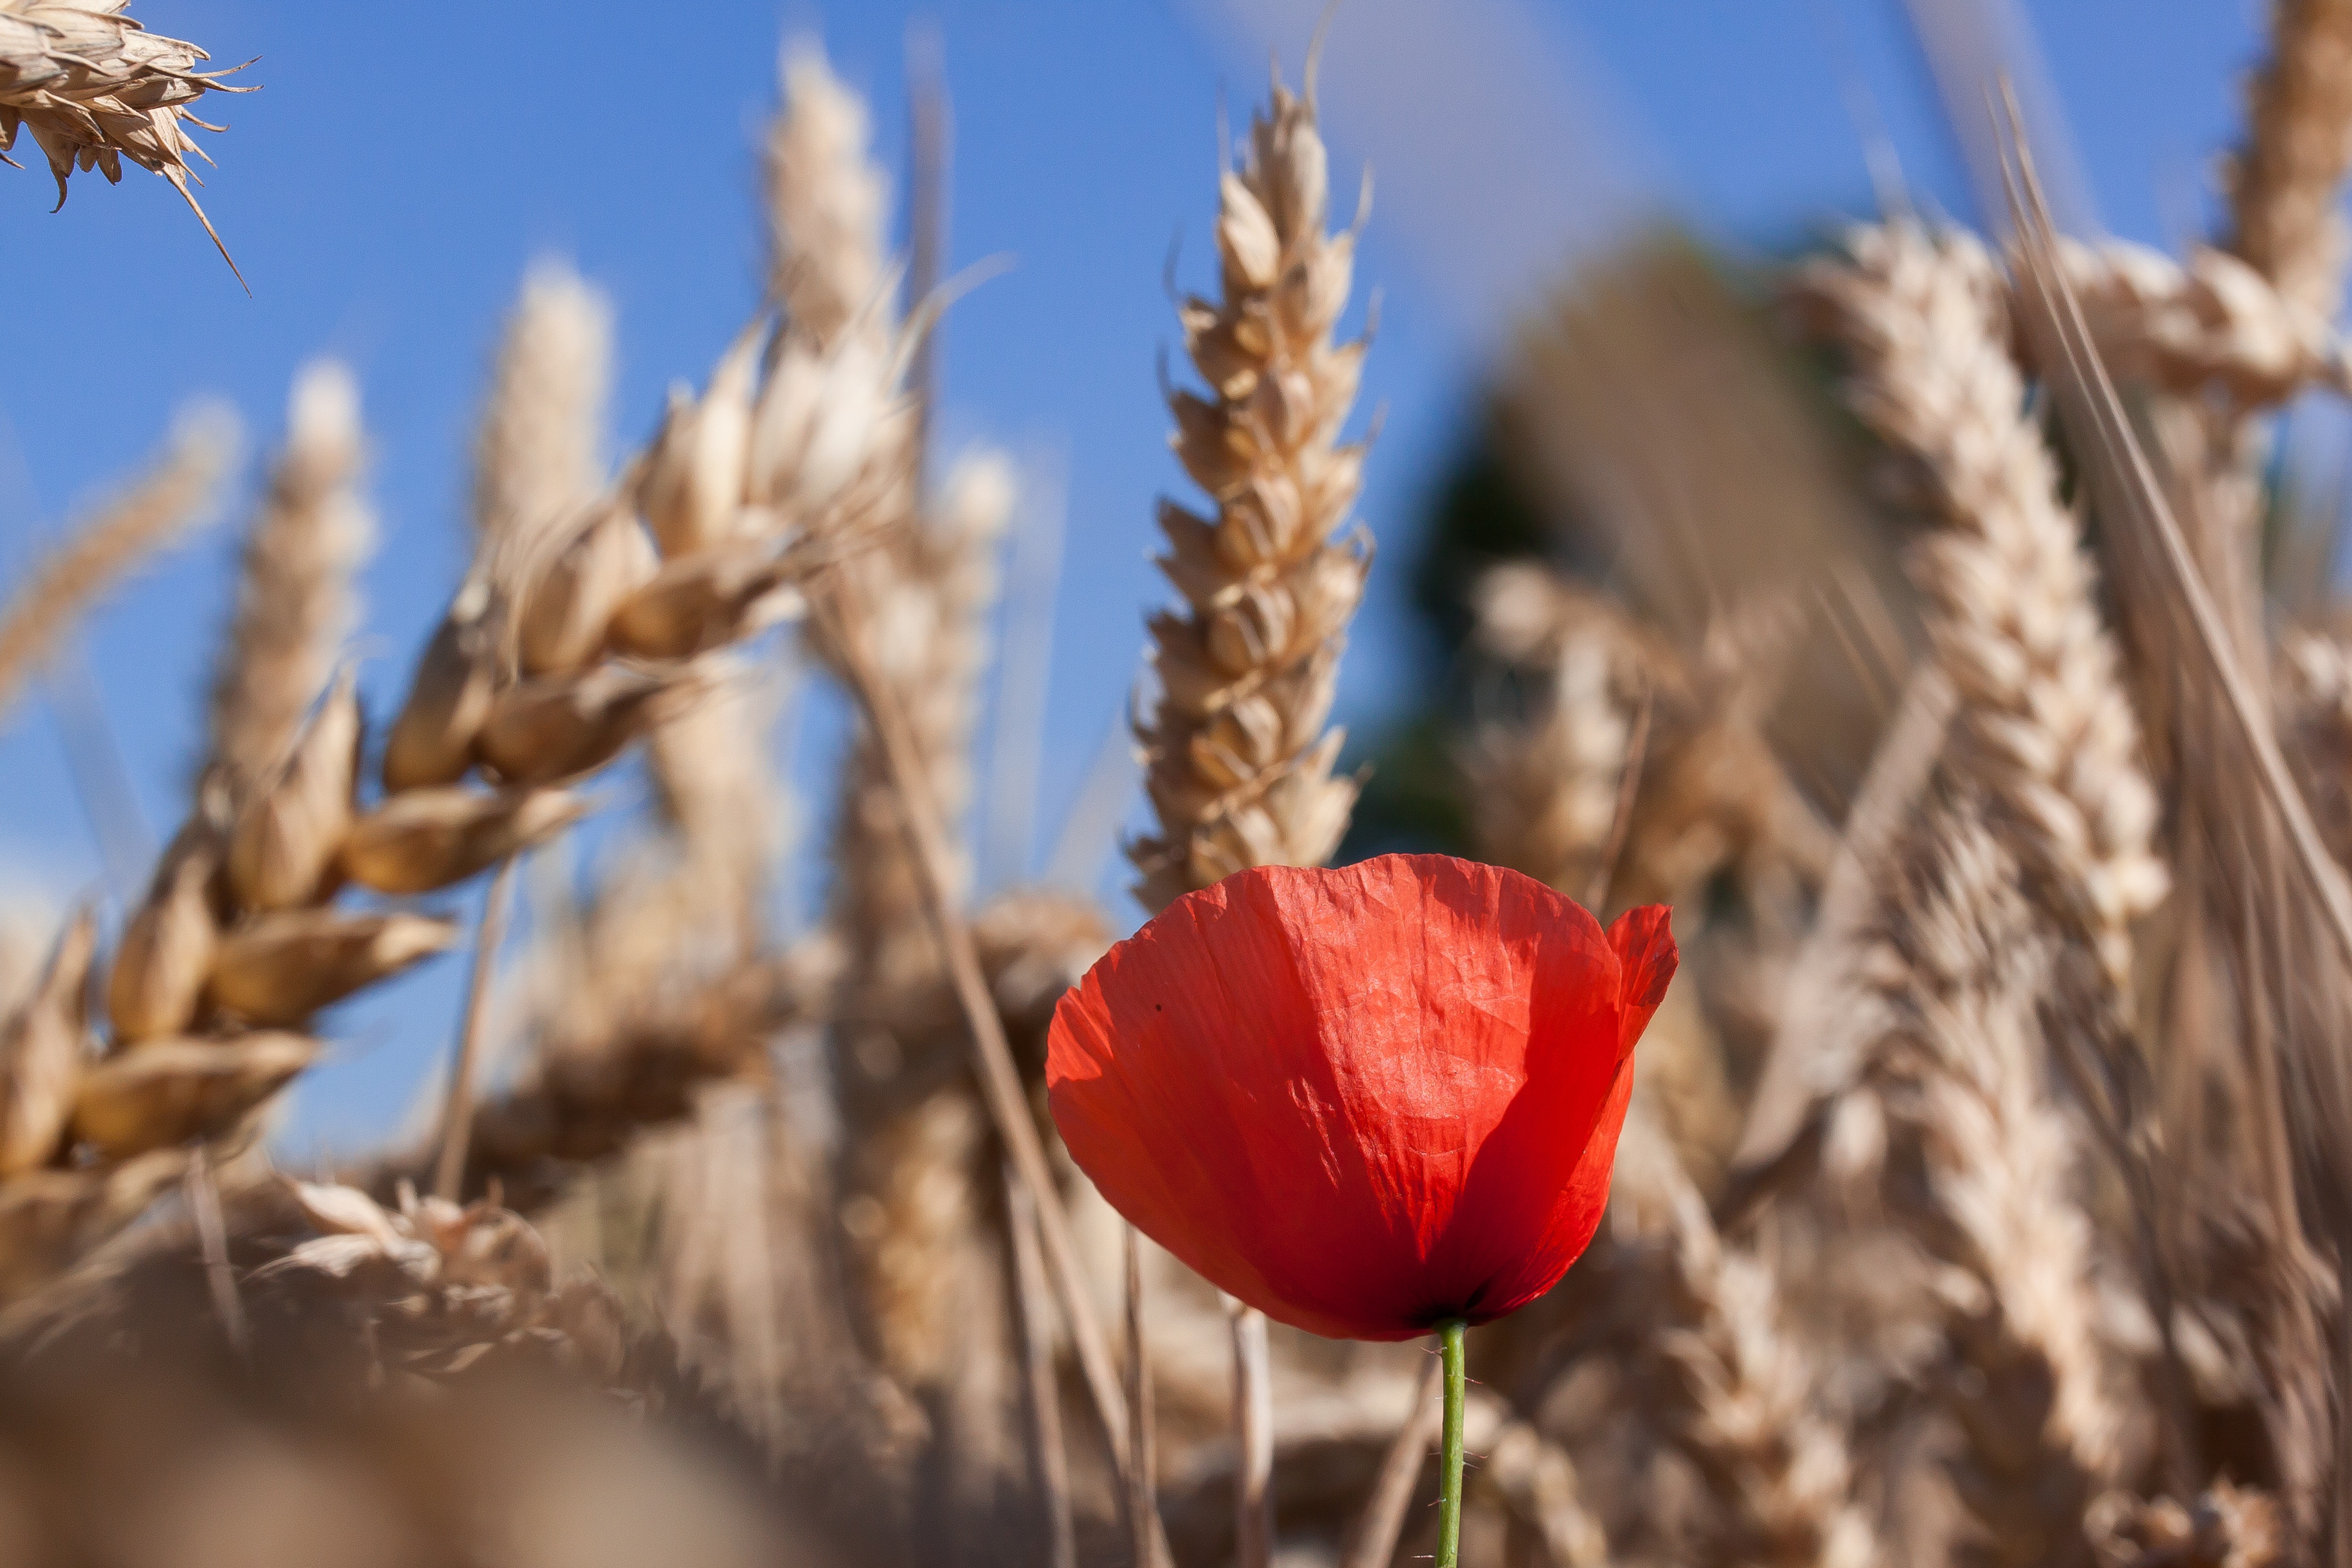
nature, blossom, plant, field, wheat, flower, bloom, food, red, produce, flora, close up, cornfield, cereals, poppy, papaver, flowering plant, sand poppy, grass family, plant stem, land plant